Halshka Hulevychivna

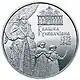
Reverse of the anniversary coin "Halshka Hulevychivna" from the National Bank of Ukraine, 2015

The original of the donation document is unknown to historians, and copies of Halshka's donation from the 17th century have not been found either. The oldest document is a handwritten copy from the copier of the Kyiv Brotherhood Monastery from the second half of the 18th century, which is stored in the Central State Historical Archives of Ukraine in Kyiv. In 1774, Metropolitan Gabriel of Kyiv handed it over to the Holy Synod along with copies of other documents kept at the Kyiv-Mohyla Academy. From these copies, Metropolitan Eugene of Kyiv compiled a collection that was kept until the beginning of the 20th century in the library of the Kyiv Theological Academy. The list from the donation was first published in 1846. Later, it was repeatedly reprinted and analyzed by historians (for example, in the works of Viktor Askochensky, Stepan Golubev, Nikolai Mukhin, Fyodor Titov).